Bass Strait Shelf Province

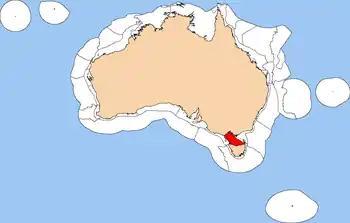
Map of the Bass Strait Shelf Province

The Bass Strait Shelf Province is a biogeographic region of Australia's coastal and continental shelf waters. It covers the central Bass Strait between Tasmania and the southern Australian mainland. It is a provincial level bioregion in the Integrated Marine and Coastal Regionalisation of Australia (IMCRA) system. The Bassian and adjacent Tasmanian Shelf provinces correspond to the Bassian marine ecoregion in the WWF's Marine Ecoregions of the World system.